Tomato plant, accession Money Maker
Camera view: vertical (180 deg); turntable rotation: 180 degrees
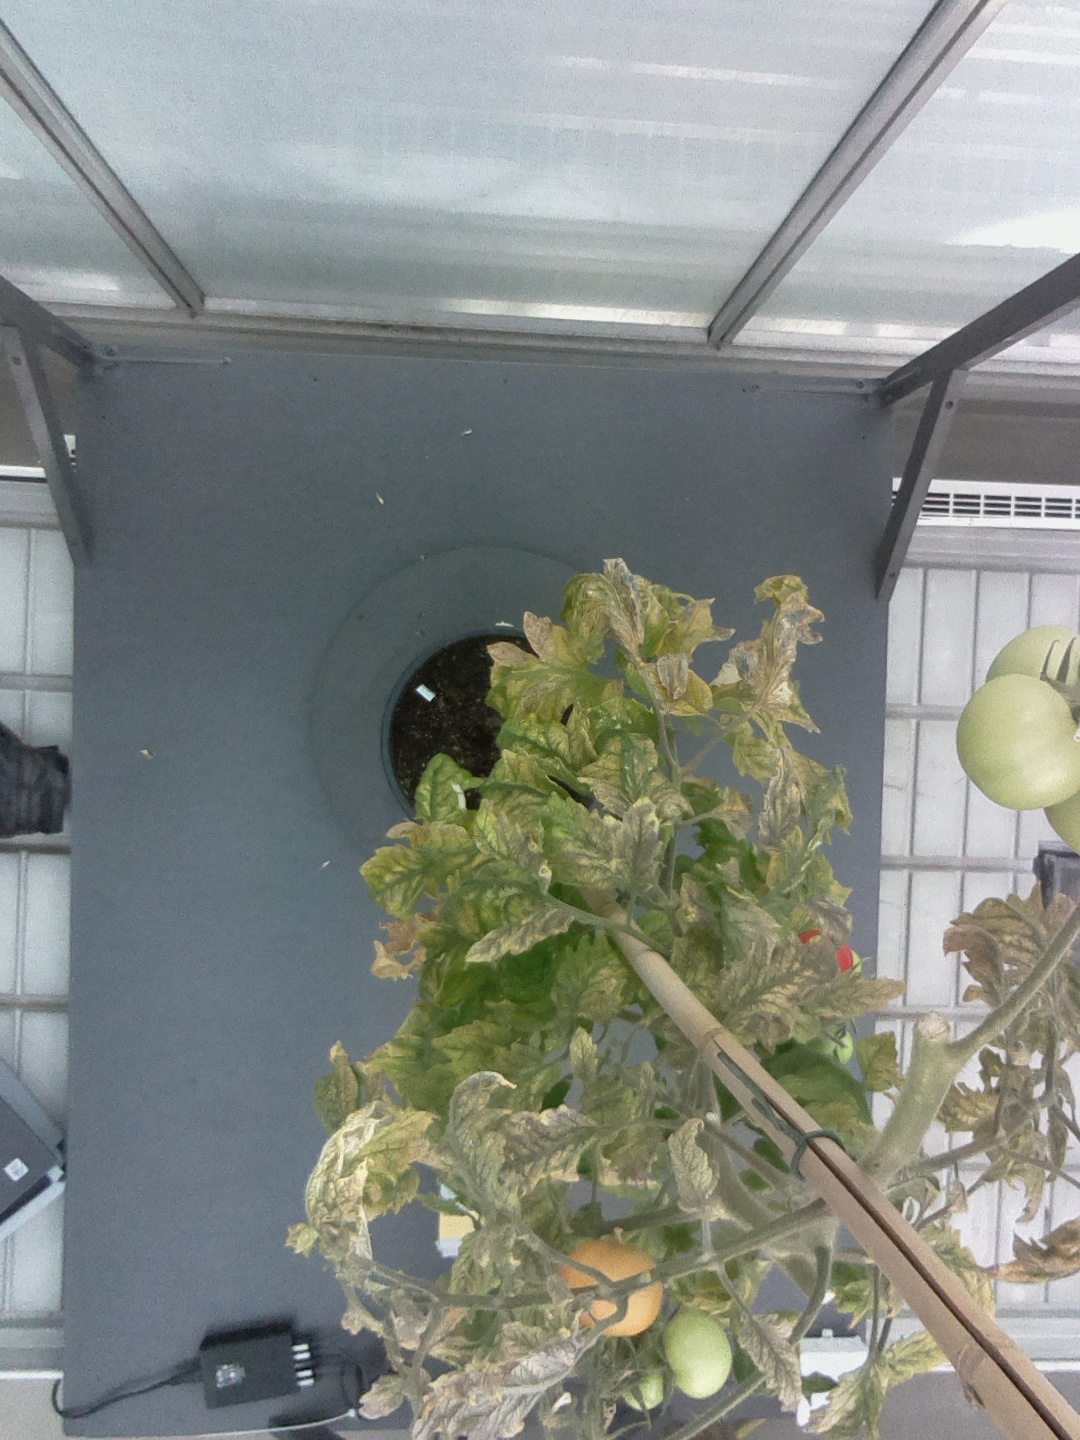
BBCH growth stage 82: 20%-30% of fruits show typical fully ripe color